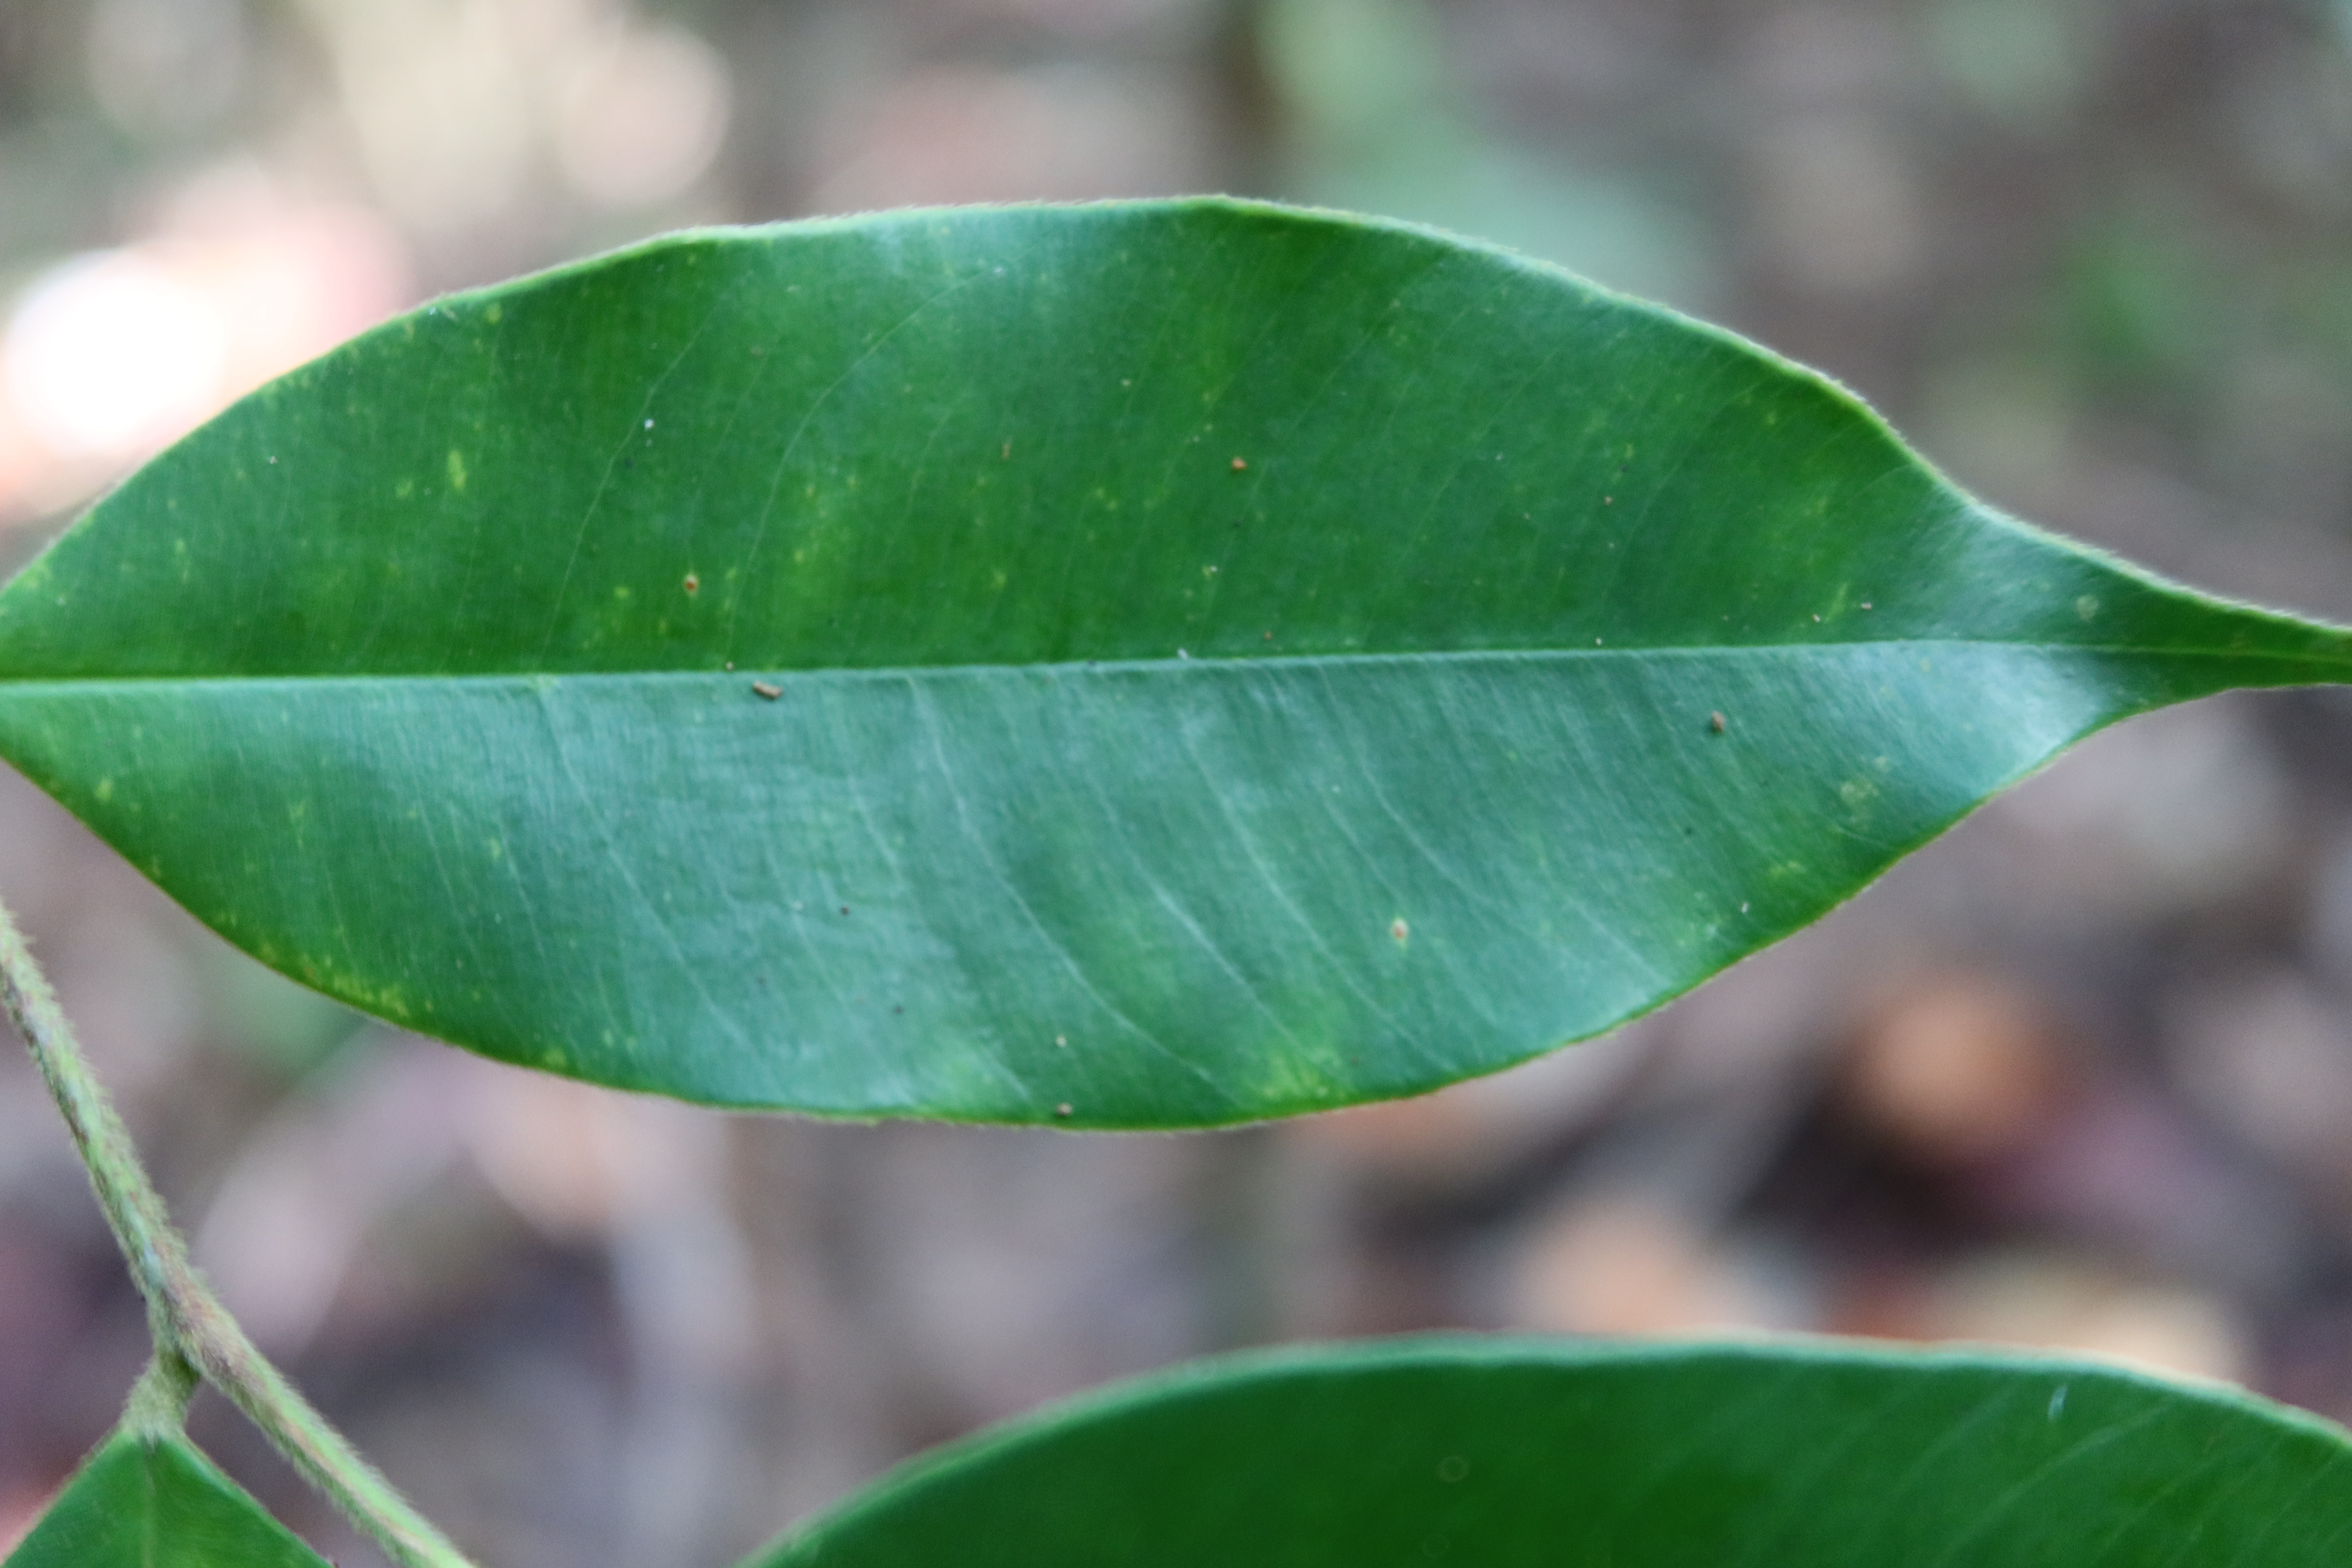
Label: Downy mildew